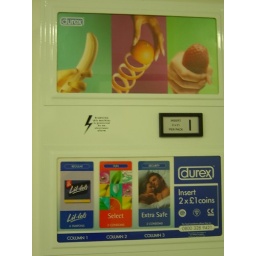
Condom machine in the college bathroom